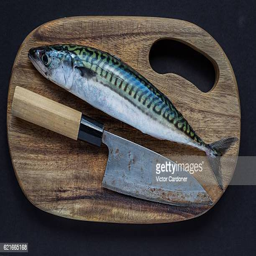
a mackerel on a cutting board with a knife